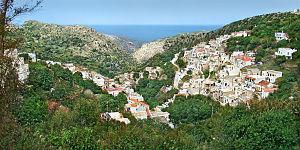
Koronos, Naxos, Grèce.
Naxos est une île grecque de la mer Égée appartenant aux Cyclades. C'est la plus grande et la plus haute île de l'archipel. Elle est située pratiquement au cœur de l'Égée, à approximativement 140 km de la Grèce continentale et de la Turquie continentale. La plus grande ville et port principal est Náxos, aussi appelée Chóra.